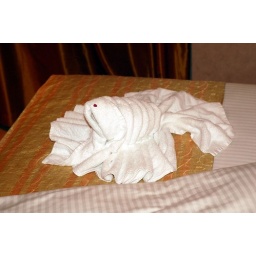
One of the many towel animals placed on our bed during our cruise in October 2006.